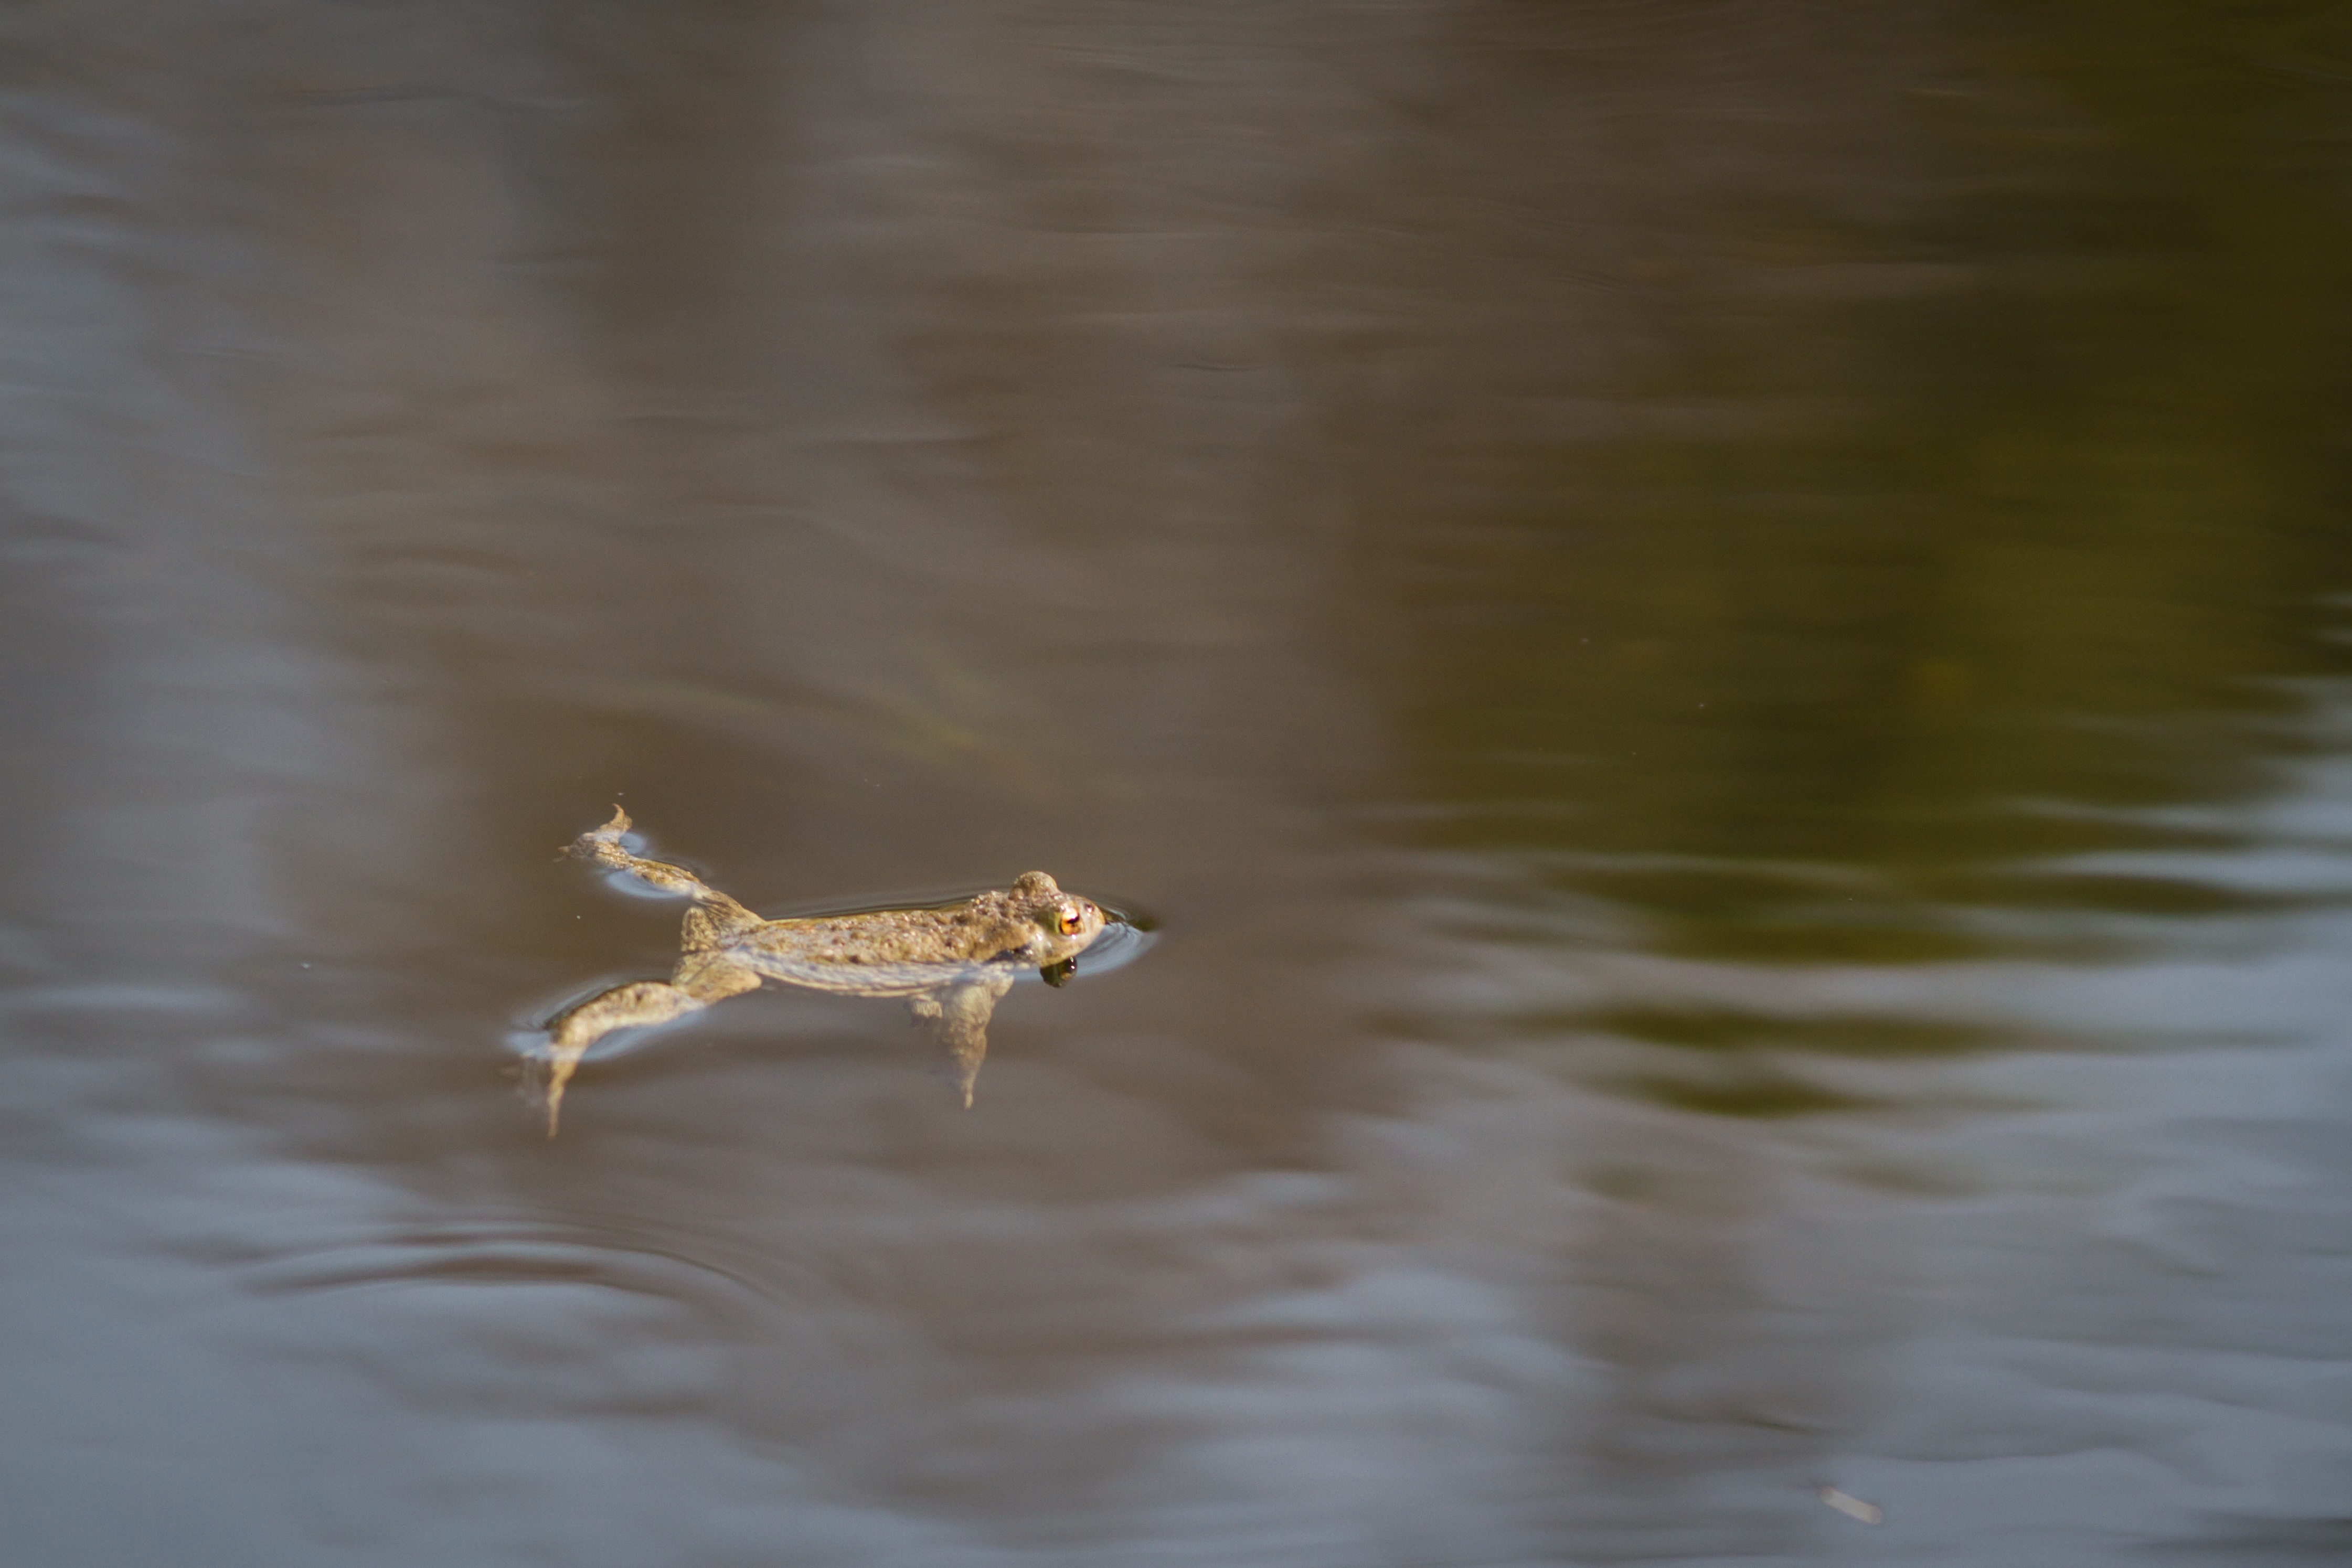
water, nature, bird, animal, pond, wildlife, swim, environment, spring, reflection, frog, toad, amphibian, fauna, vertebrate, creature, animal world, shorebird, common toad, toads, pairing